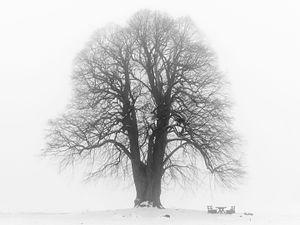
La Bavière, officiellement appelée État libre de Bavière, est située dans le Sud-Est de l'Allemagne et est un des seize Länder allemands. Sa capitale est Munich. Elle est nommée Boiaria, Bajuvaria ou simplement Bavaria en latin, Bayern en allemand. Ces noms viennent du peuple des Bavarii ou Baiuvarii qui l’ont occupée. La population se compose de 12,6 millions d’habitants, soit 16 % de la population fédérale allemande, dont 1,2 million d’étrangers, soit 10 % de la population du Land.